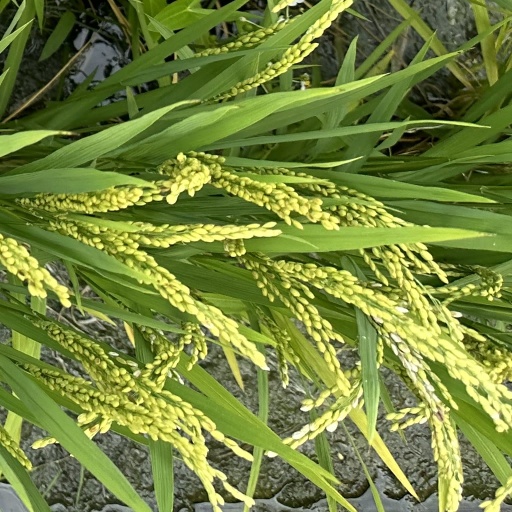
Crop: rice